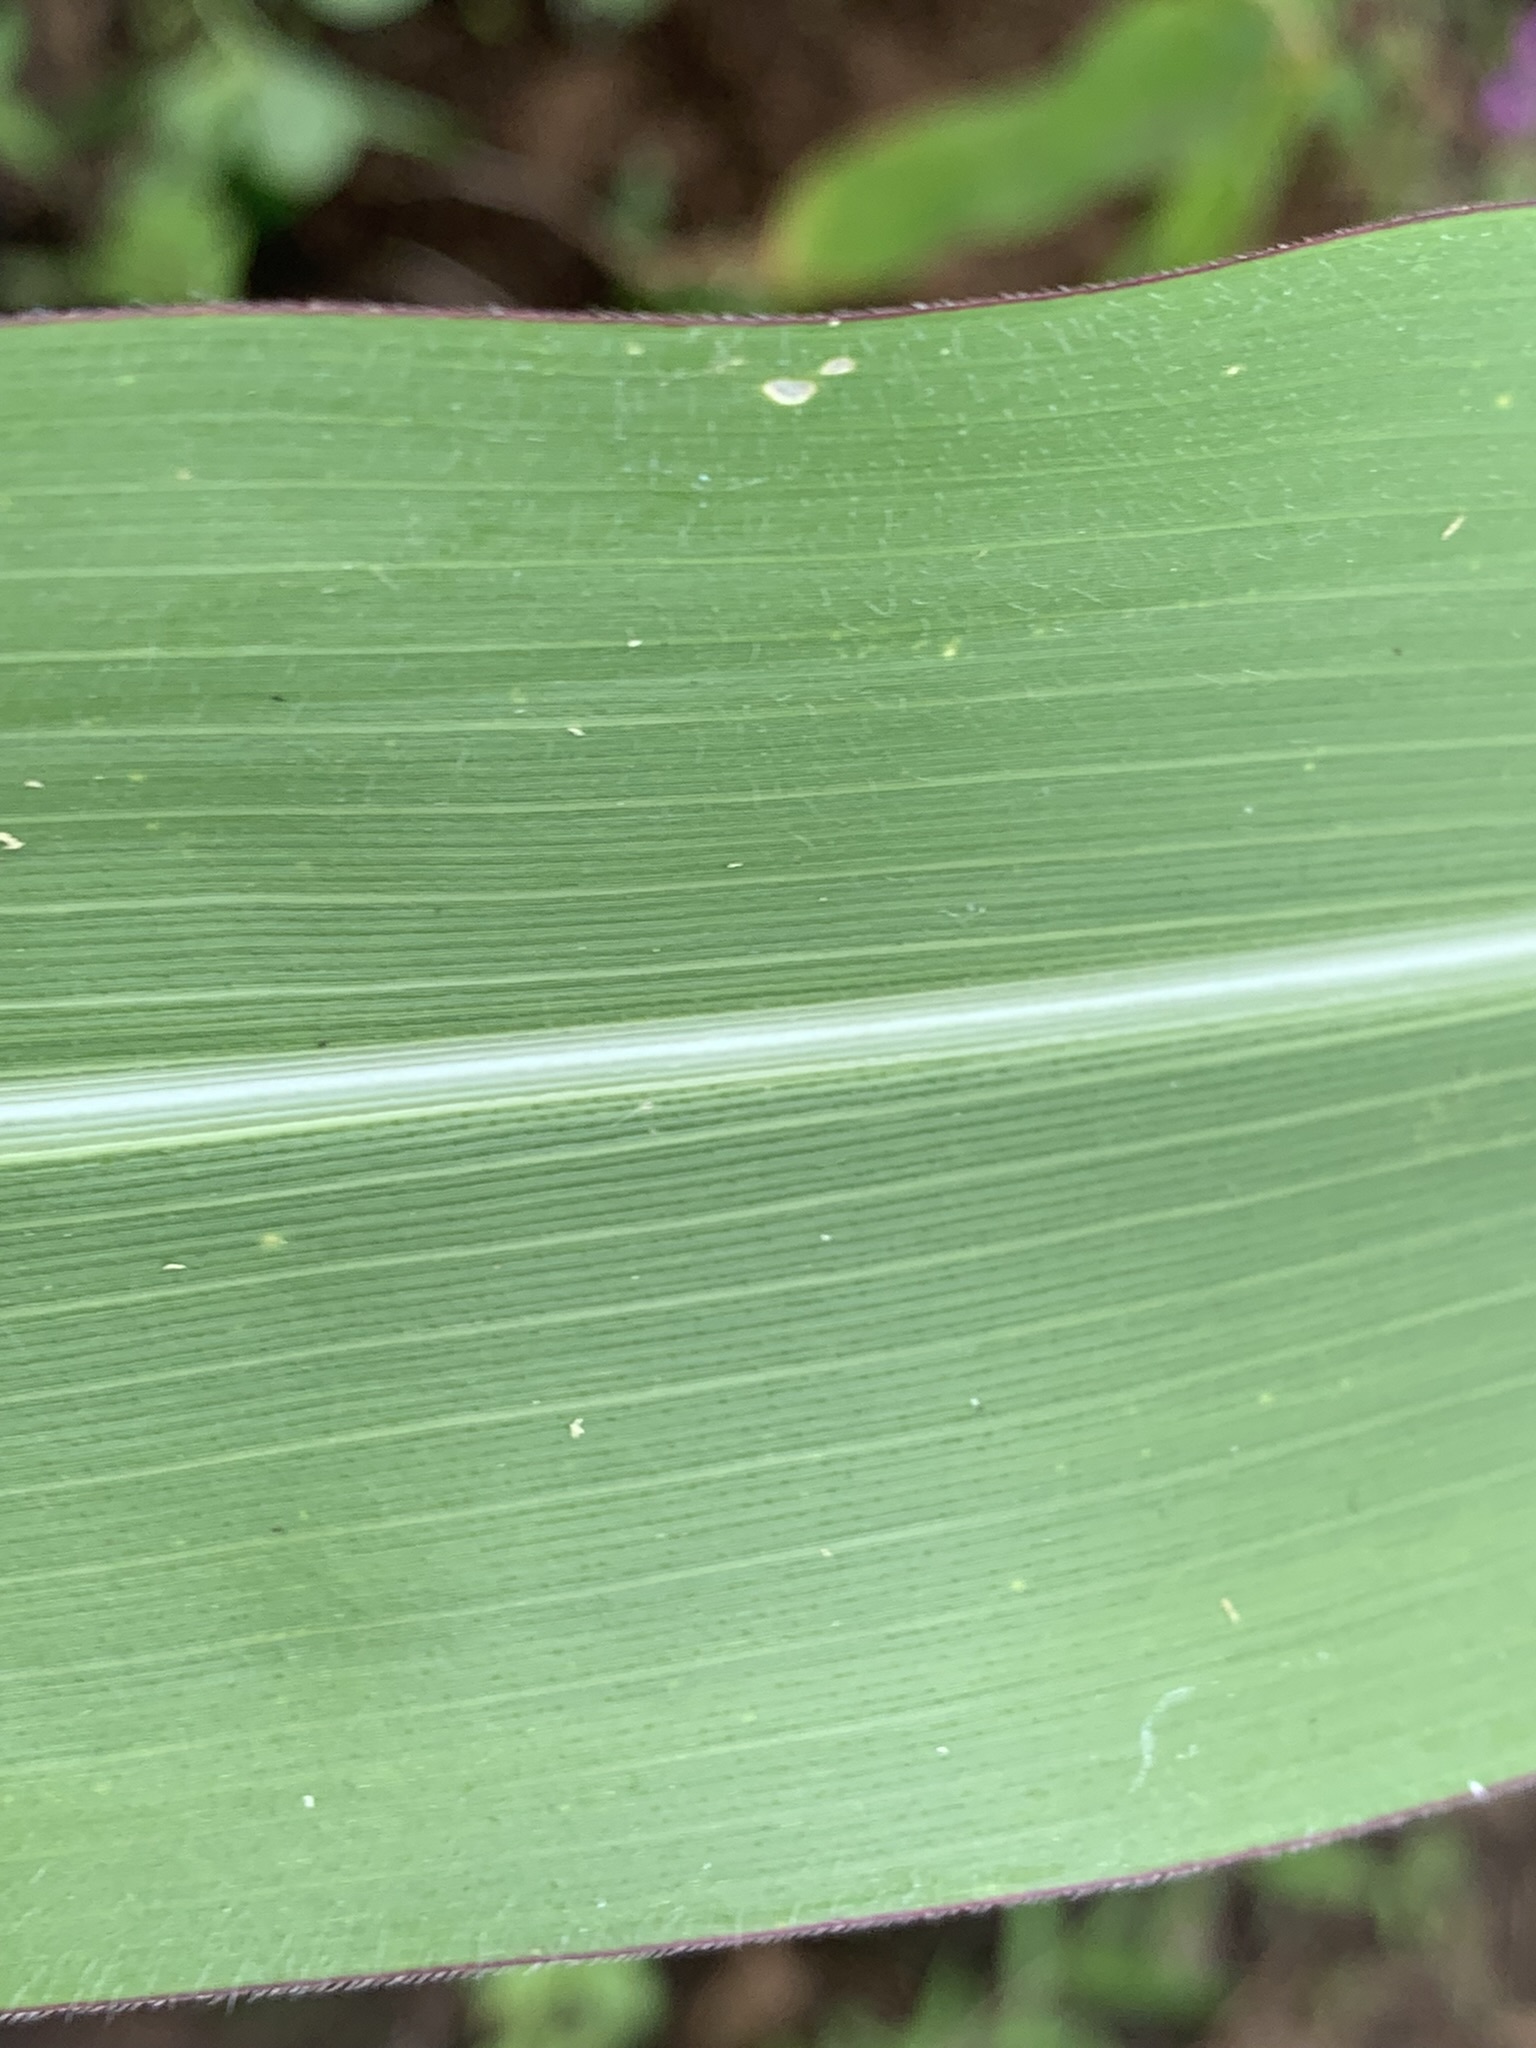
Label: Healthy